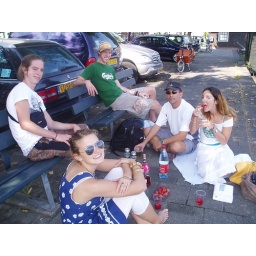
enjoying wine and fruit while waiting to rent our boat in Amsterdam